Henley Whalers

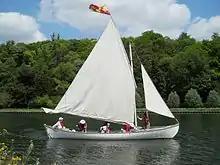
Whale-boat "Molly" sailing near Henley on Thames, 2011

Established in 1993, Henley Whalers is a group of sailing boat enthusiasts based in Henley on Thames, Oxfordshire, UK.